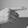
ASL letter: G